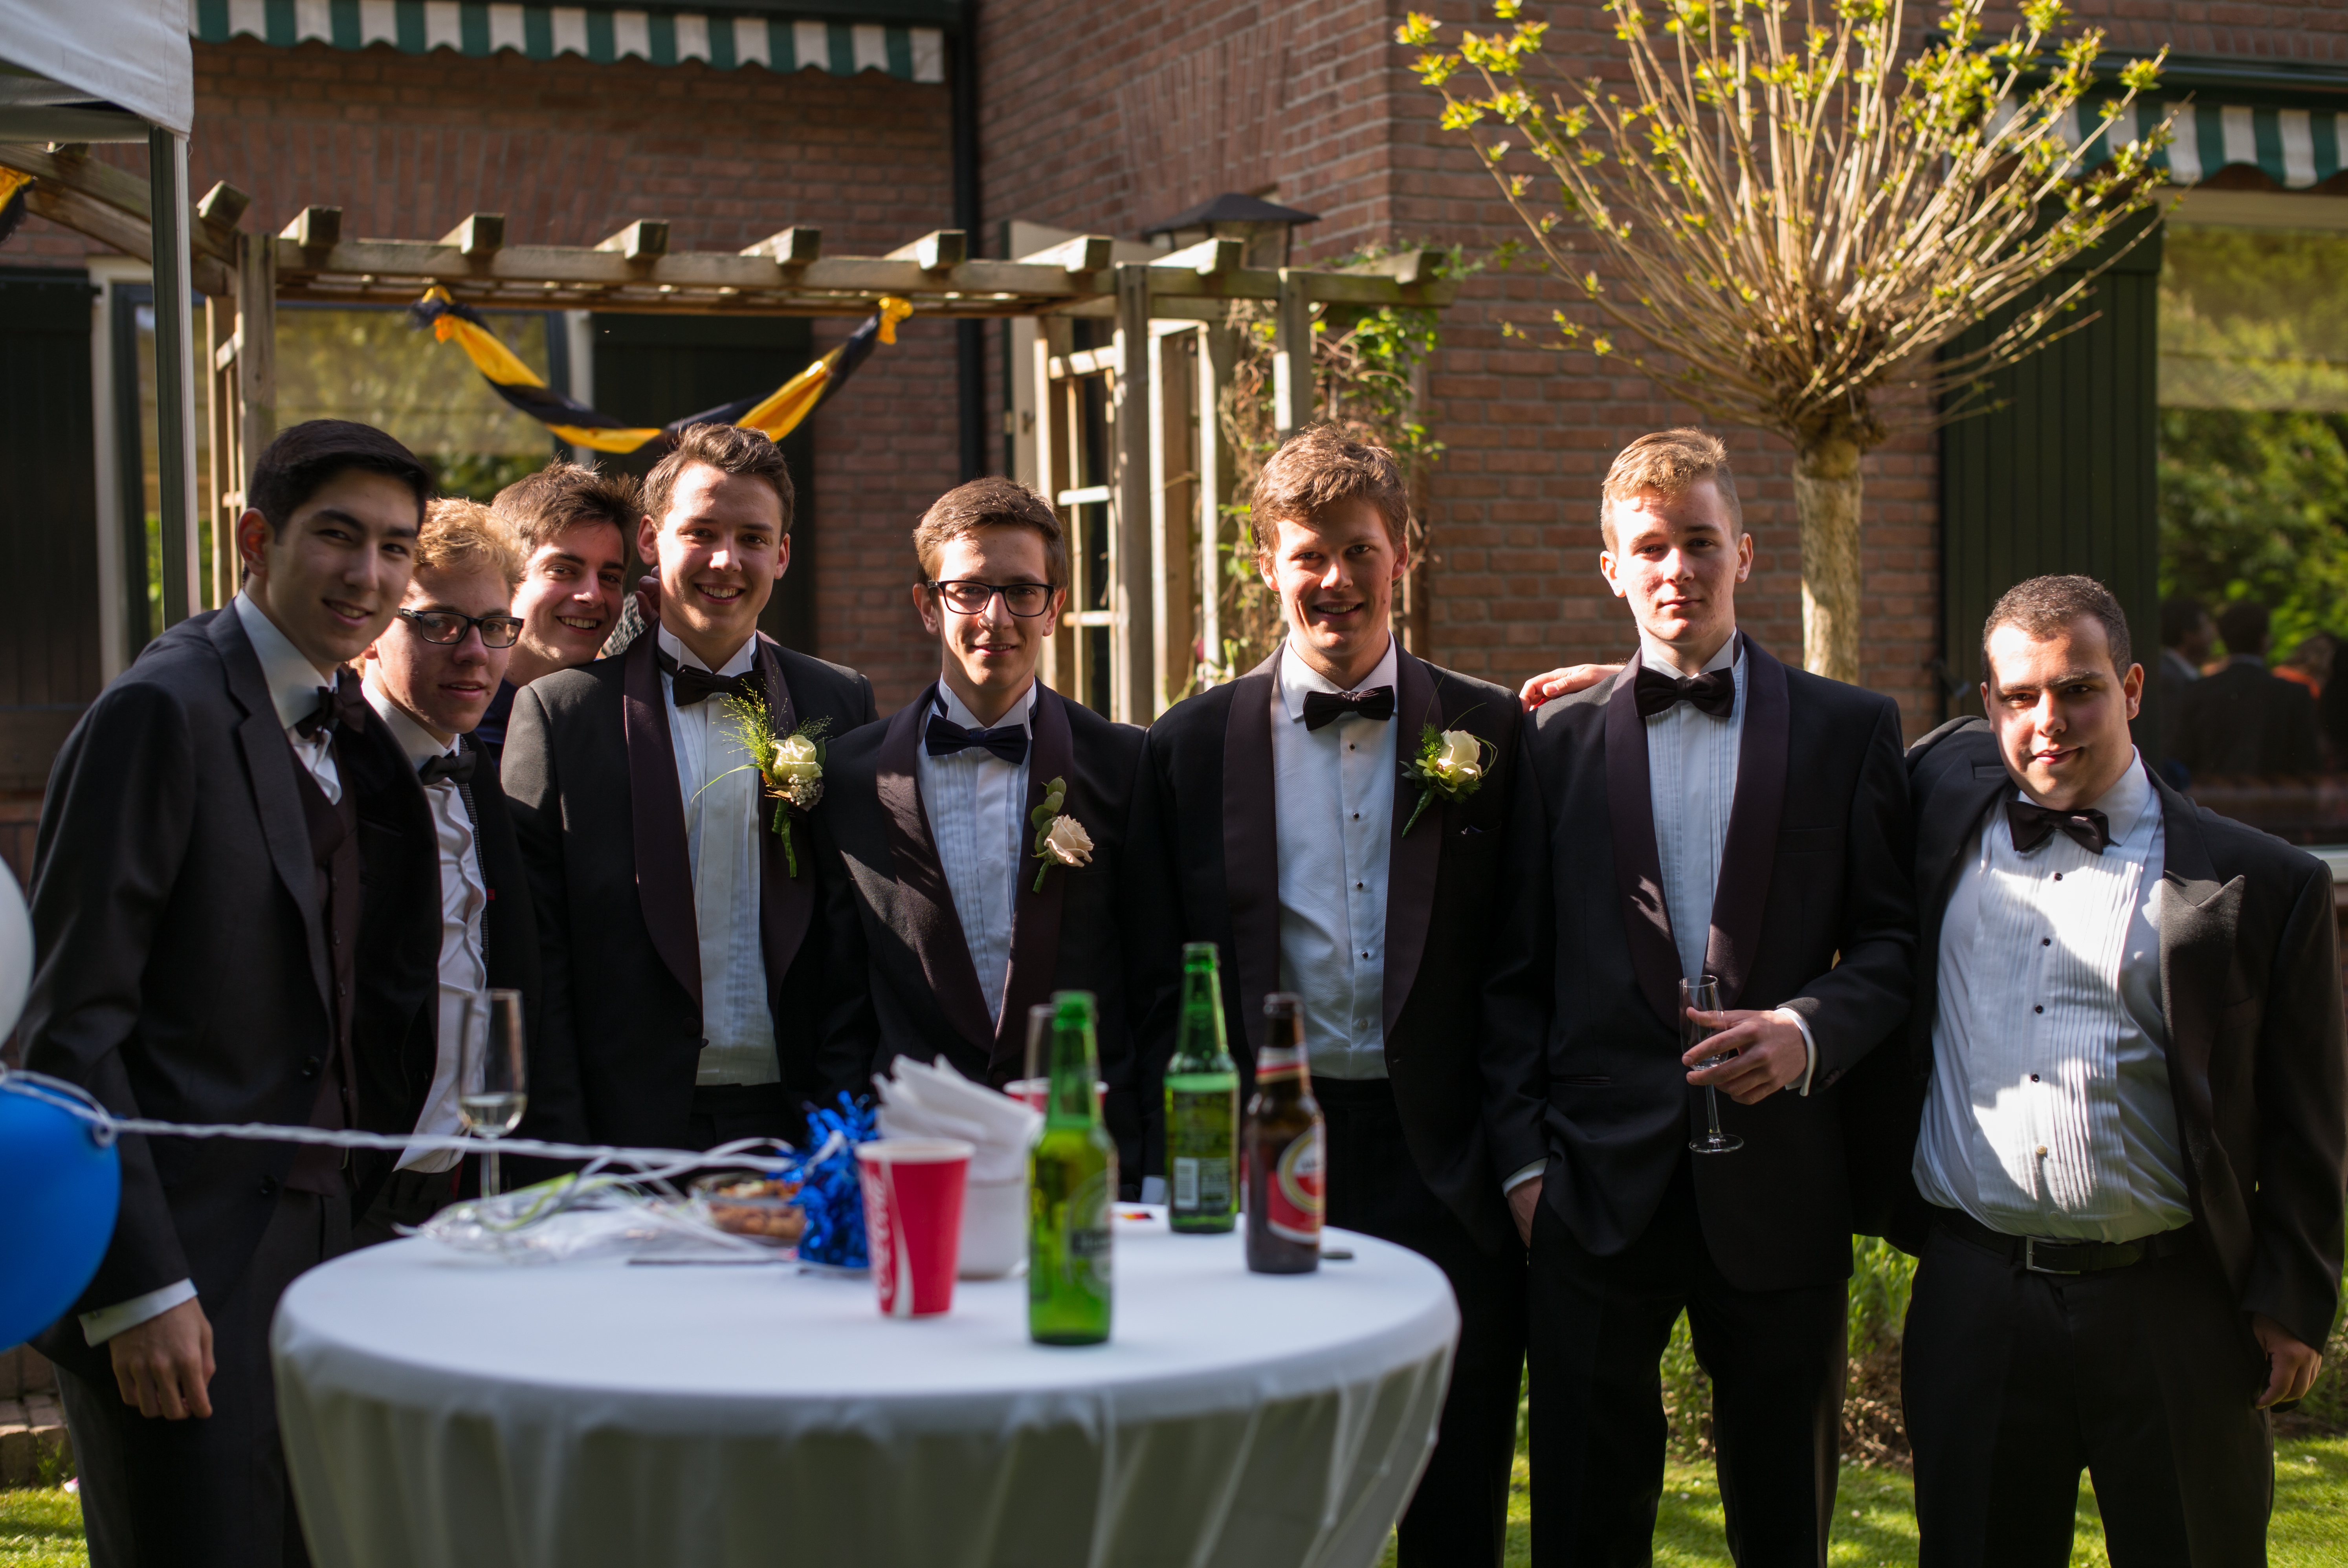
europe, evening, dance, portrait, meal, high, tuxedo, 2015, ceremony, holland, hague, scheveningen, netherlands, kurhaus, m, american, dress, hotel, dutch, party, school, leica, 240, wassenaar, prom